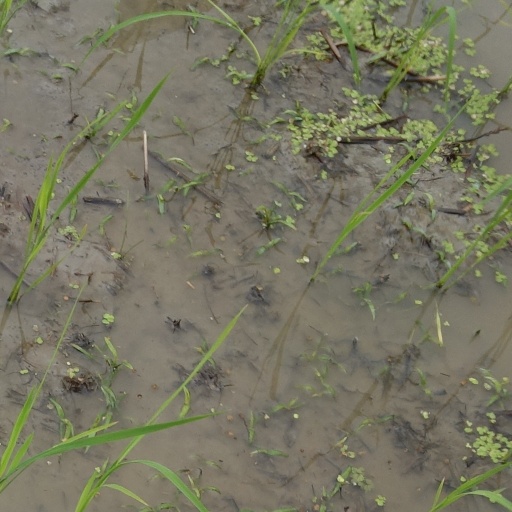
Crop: rice